Alan Davidson (cricketer, born 1929)

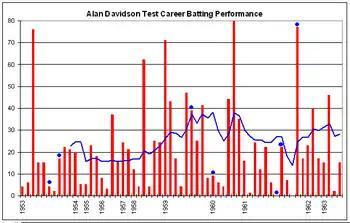
Davidson's Test career batting performance. The red bars indicate the runs that he scored in an innings, with the blue line indicating the batting average in his last ten innings. The blue dots indicate an innings where he remained not out.

With captain Johnson and vice captain Miller, the main spinner and one of the two leading fast bowlers retiring upon their return from the subcontinent, Australia moved into uncharted territory and needed younger bowlers to step up following three successive series losses to England. The 1956–57 Australian season was purely domestic and a chance for the players to stake their claims to be part of Australia's future. Davidson scored 374 runs at 34.00 including three fifties and took 30 wicket at 27.50 from eight matches. His most effective effort was a 5/65 in the second innings of the match between Harvey's XI and Lindwall's XI. Davidson's effort helped set up a seven-wicket triumph for Harvey's men.